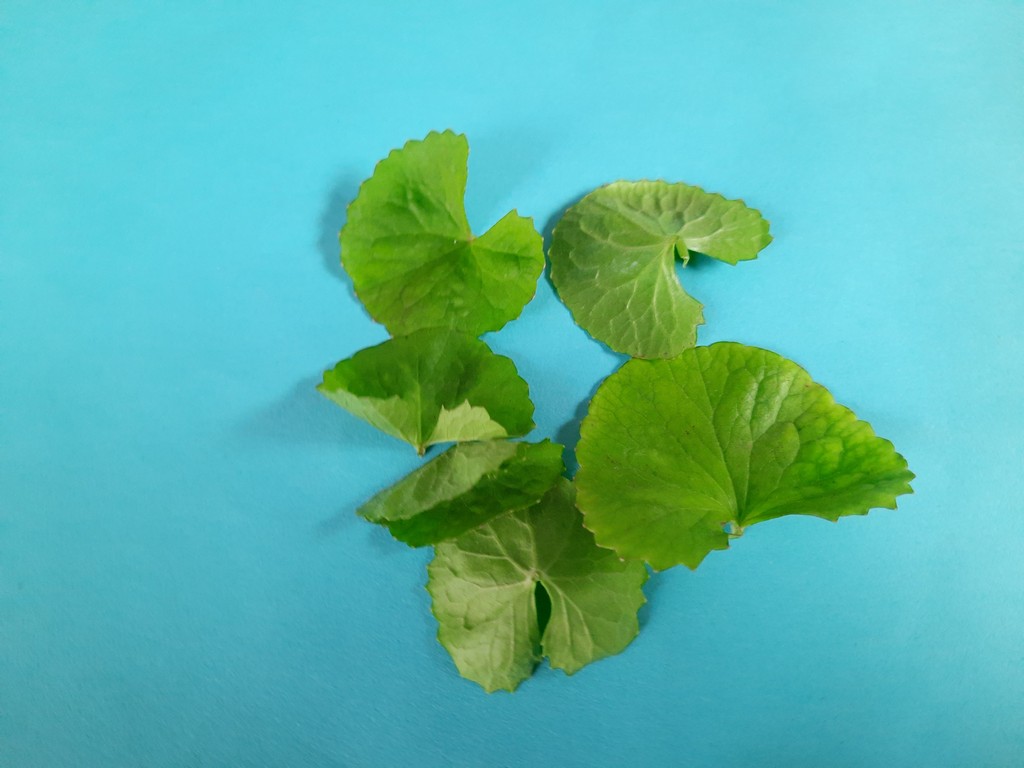
Label: Healthy